Takeminakata

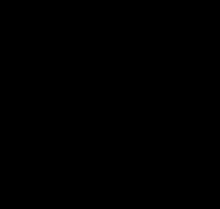
"Nagikama"

Suwa Myōjin is also considered to be a god of war, one of a number of such deities in the Japanese pantheon. The "Ryōjin Hishō" compiled in 1179 (the late Heian period) also attest to the worship of the god of Suwa in the capacity of god of warfare at the time of its compilation, naming the shrine of Suwa among famous shrines to martial deities in the eastern half of the country.